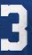
Number: 3